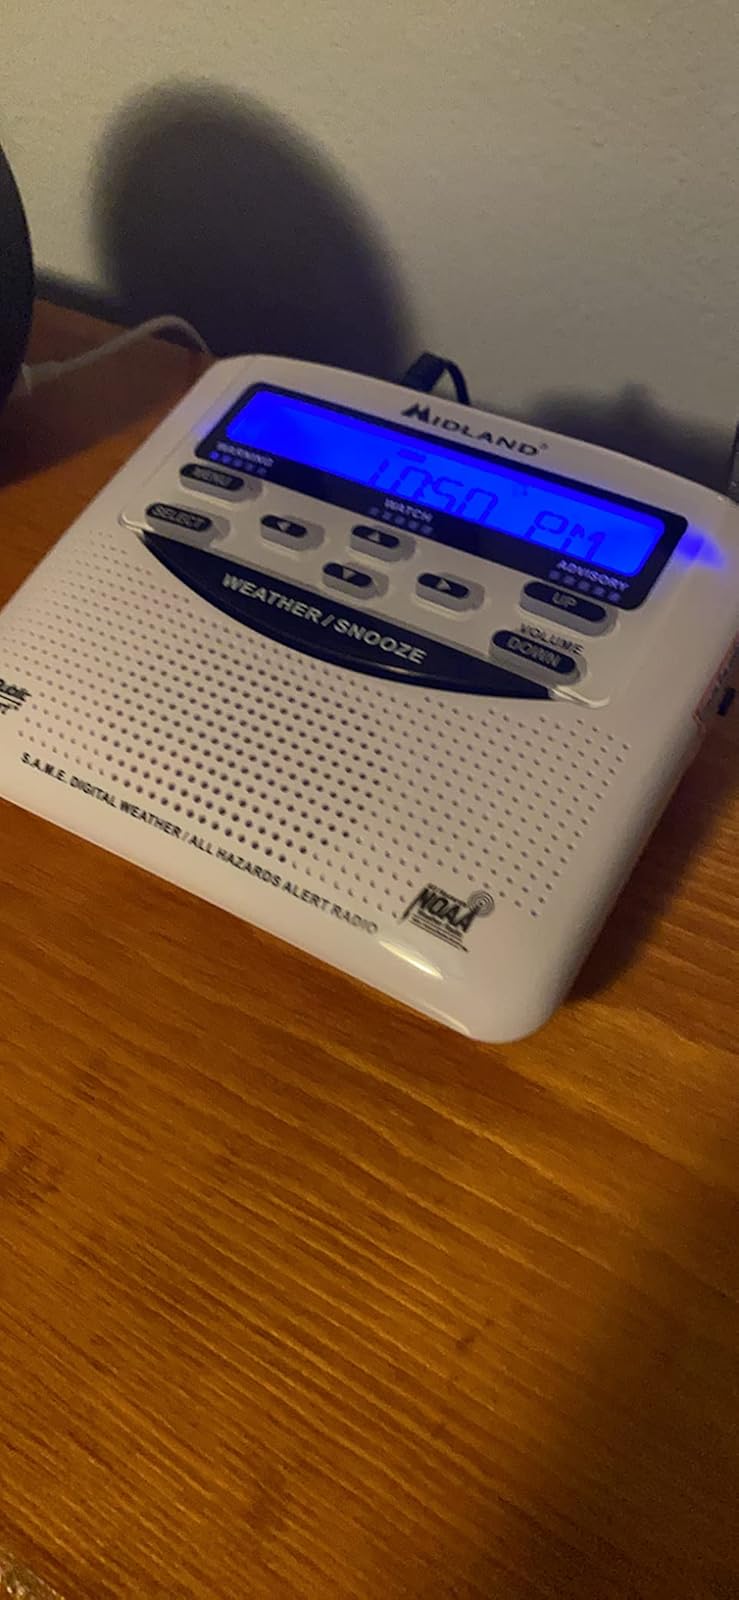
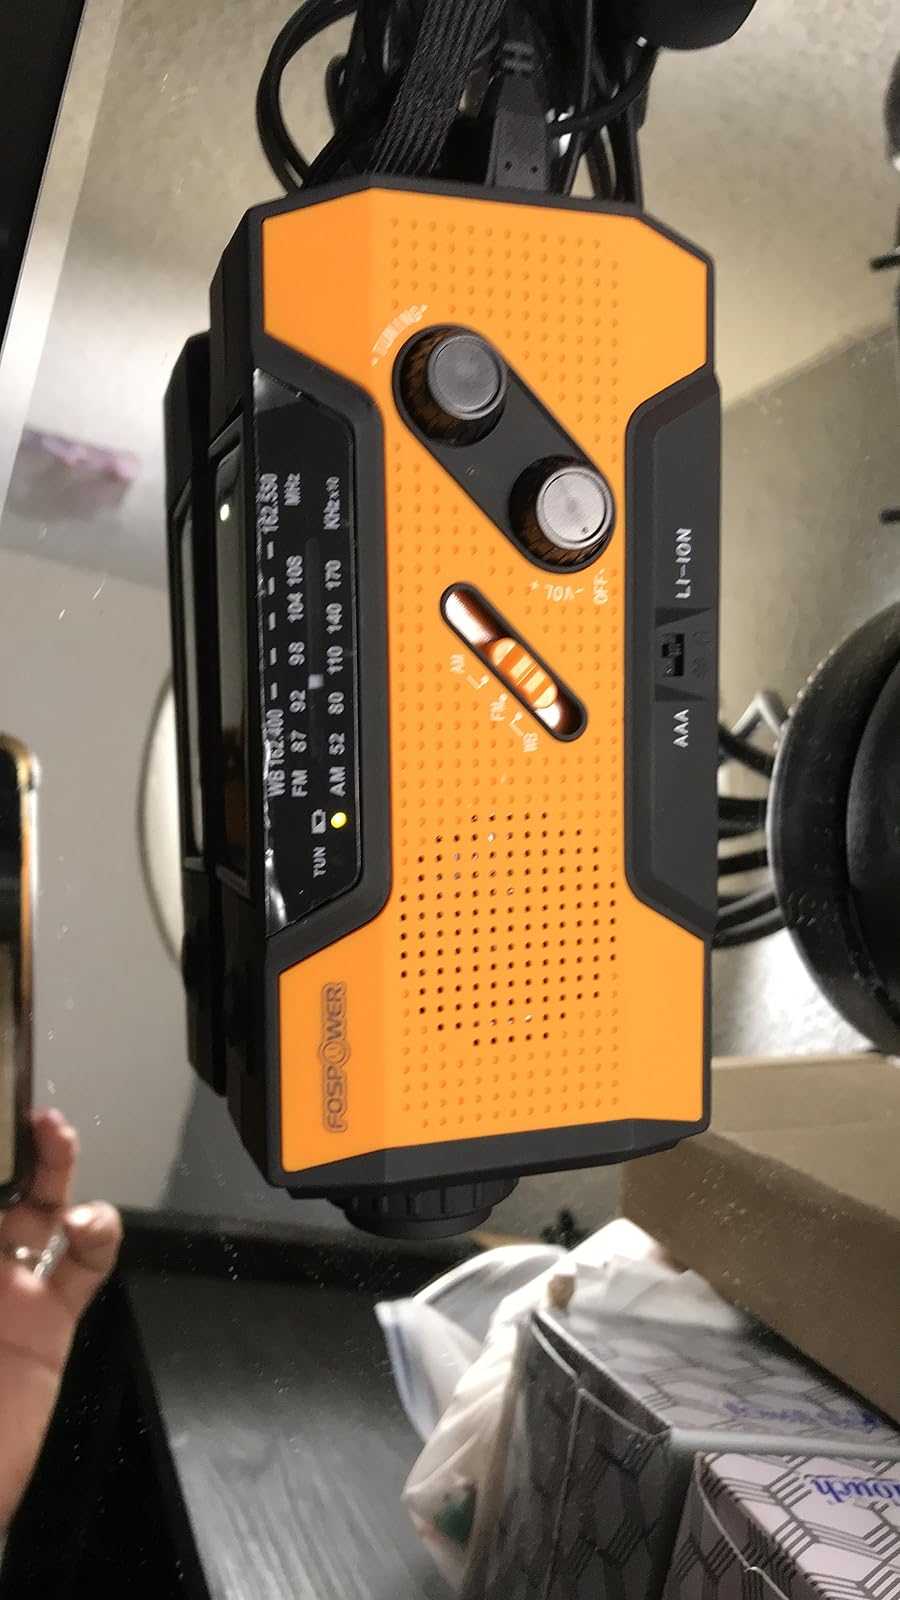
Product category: radio
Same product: no